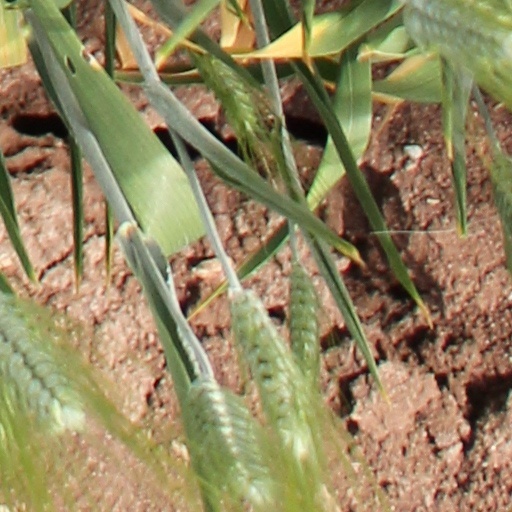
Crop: wheat